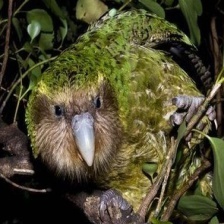
Species: KAKAPO
Scientific name: STRIGOPS HABROPTILUS